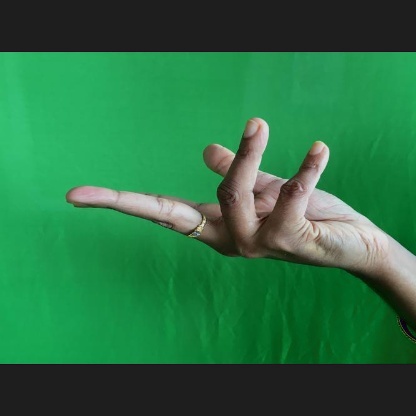
Mudra: Alapadmam